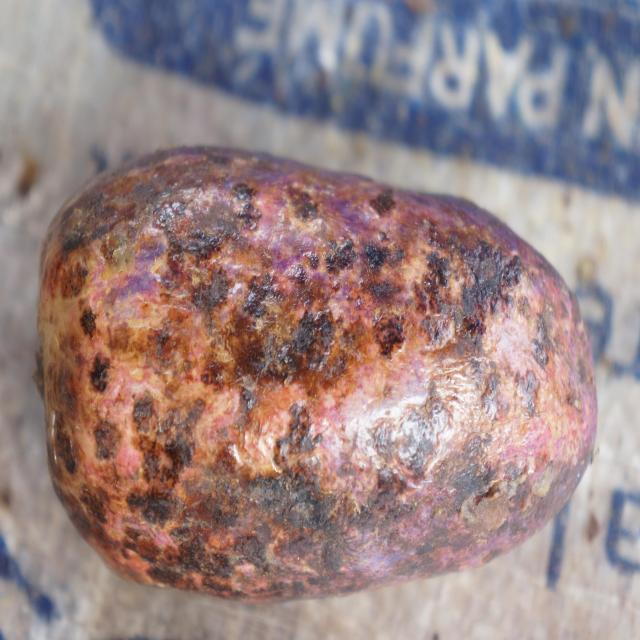
Plum grade: spotted